Black-billed barbet

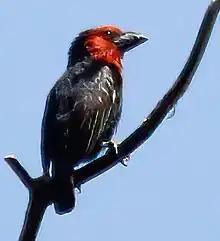
Lake Victoria - Kenya

These birds occur at altitudes between 900 and 2,200 meters above sea level, in open forests, forest edges, woodland vegetation, savannah, scrubs, gardens and cultivated areas with fruit-bearing trees.